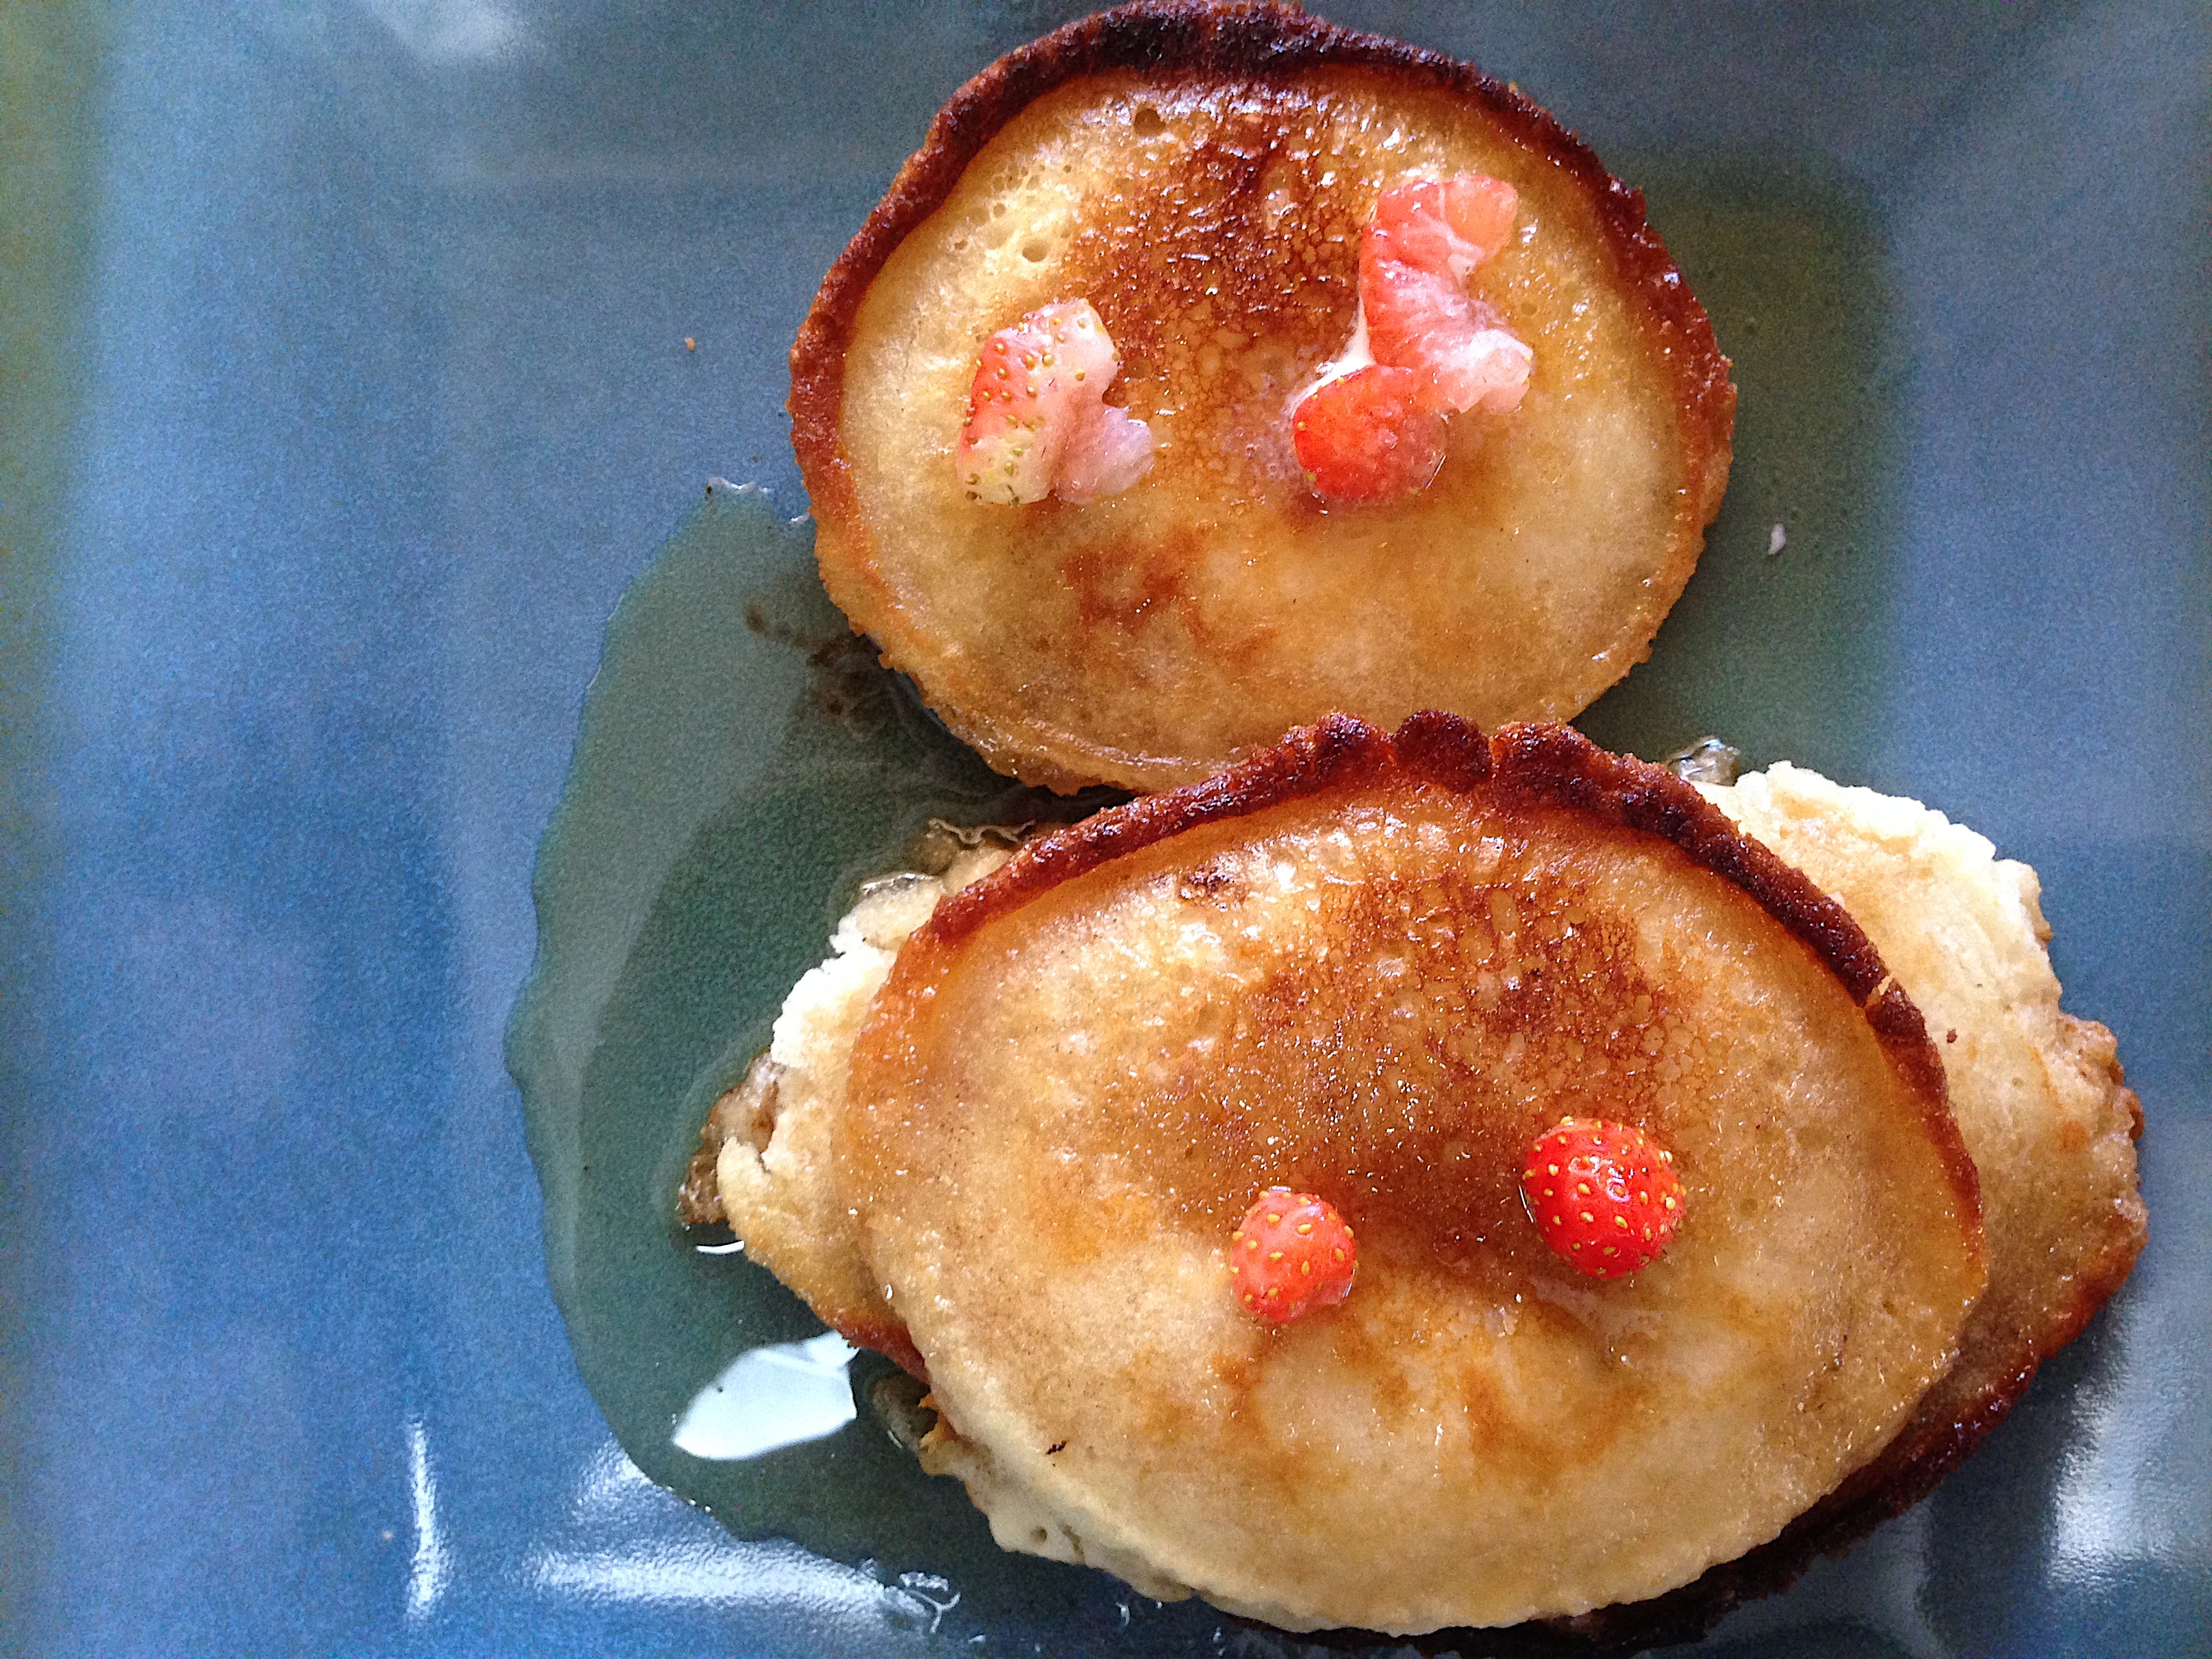
fruit, dish, meal, food, produce, breakfast, dessert, cuisine, baked goods, flowering plant, land plant, fried food